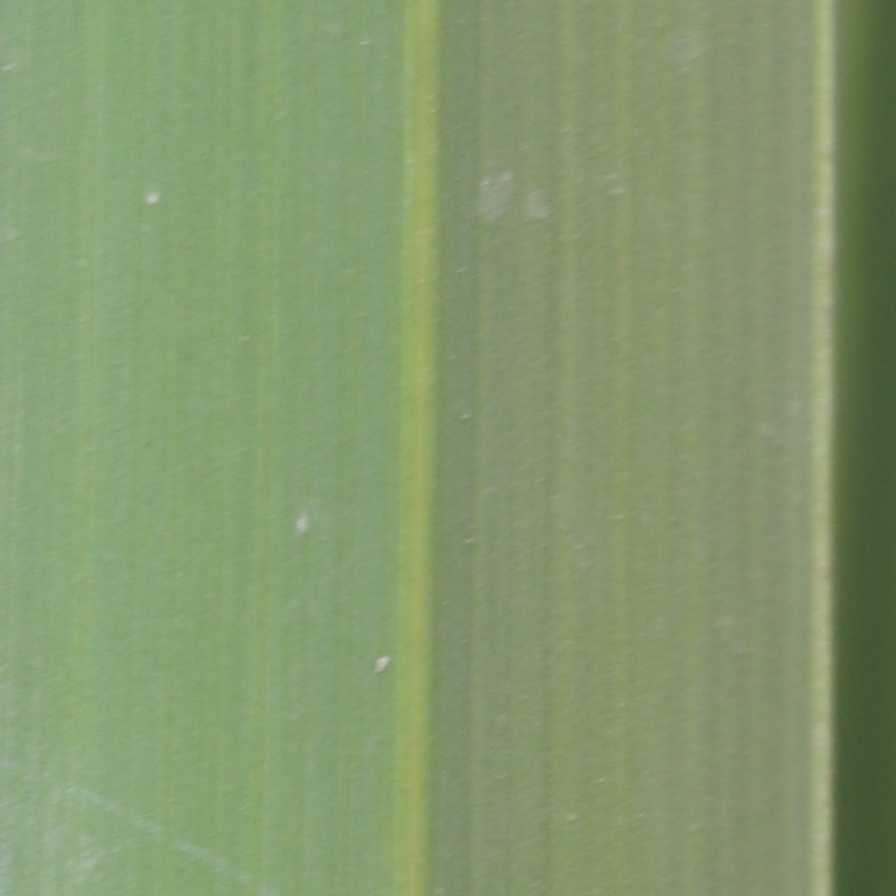
Label: Healthy